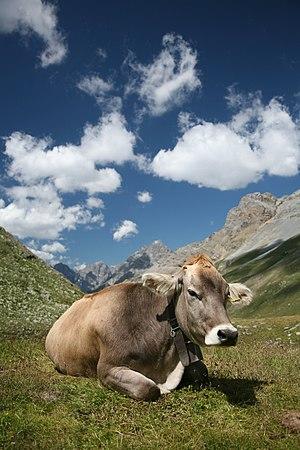
Dandara(Brune Suisse ou Brune des Alpes) vue sous la Fuorcla Sesvenna dans l'Engadine, en Suisse. Italiano: Mucca (Bruna Svizzera) sotto la Fuorcla Sesvenna nell'Engadina, in Svizzera. Català: Una ca:vaca (Bruna Suïssa) als paratges alpins de la Fuorcla Sesvenna, a Engadin, Suïssa. Español: Vaca (Parda Alpina), detrás Fuorcla Sesvenna, en el valle de Engadina, Suiza.